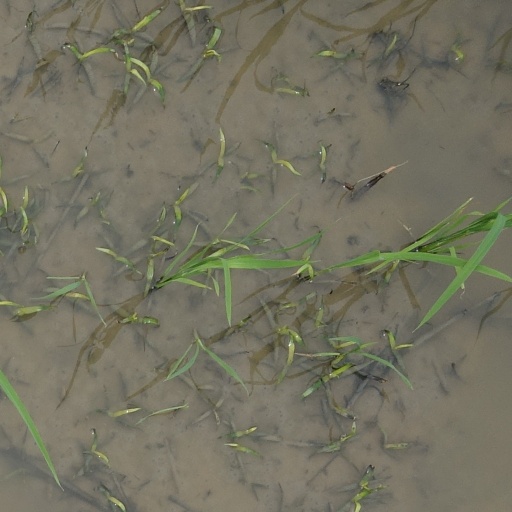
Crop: rice